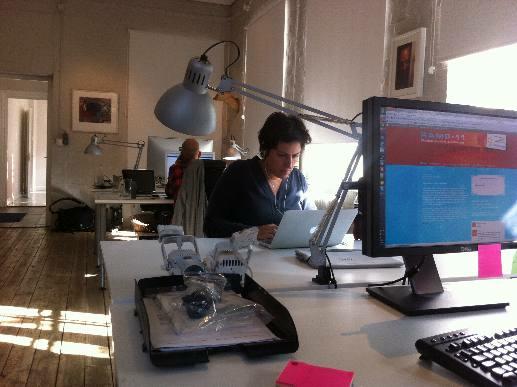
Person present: Yes